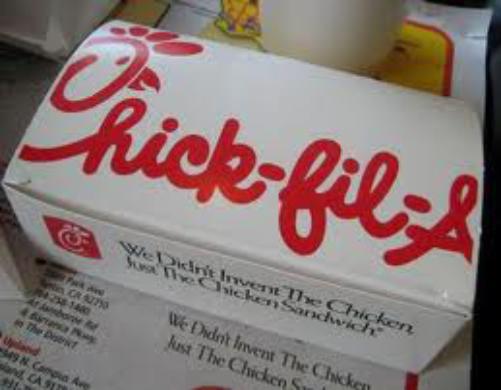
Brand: Chick-fil-A
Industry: Food